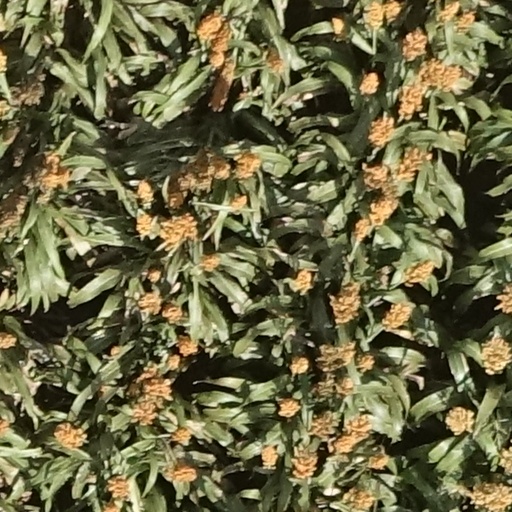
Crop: sorghum